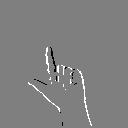
ASL letter: l